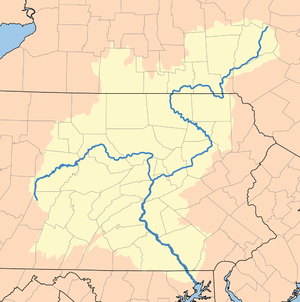
Cet article constitue une liste des cours d’eau de l’État de New York.
La Susquehanna est un fleuve qui coule au nord-est des États-Unis et se jette par la baie de Chesapeake dans l'océan Atlantique Nord.